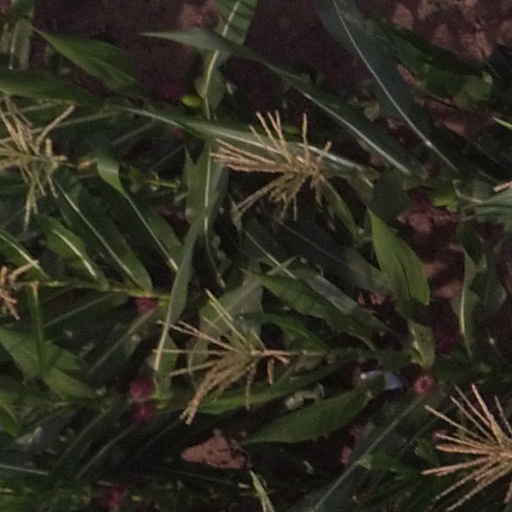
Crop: maize; corn